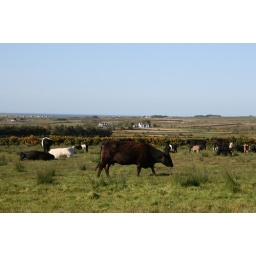
Cows in field behind our house